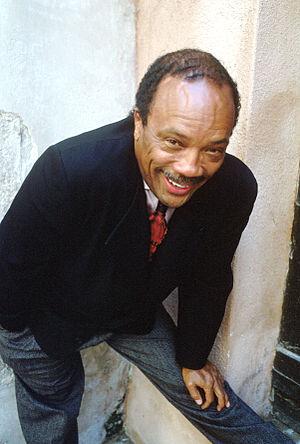
Quincy Delight Jones Jr., dit Quincy Jones [ˈkwɪnsi d͡ʒoʊnz] et surnommé « Q » [kjuː], né le 14 mars 1933 à Chicago, est un trompettiste, arrangeur, compositeur et producteur américain. À ce jour, il a remporté 27 Grammy Awards.
La bossa nova, ou bossanova, ou bossa-nova, familièrement la « bossa », est un genre musical issu du croisement de la samba et du cool jazz ayant émergé à la fin des années 1950 à Rio de Janeiro au Brésil et qui est devenu l'un des styles musicaux brésiliens les plus connus dans le monde. La bossa nova se popularise significativement à partir du début des années 1960, d'abord au Brésil puis aux États-Unis et en Europe.